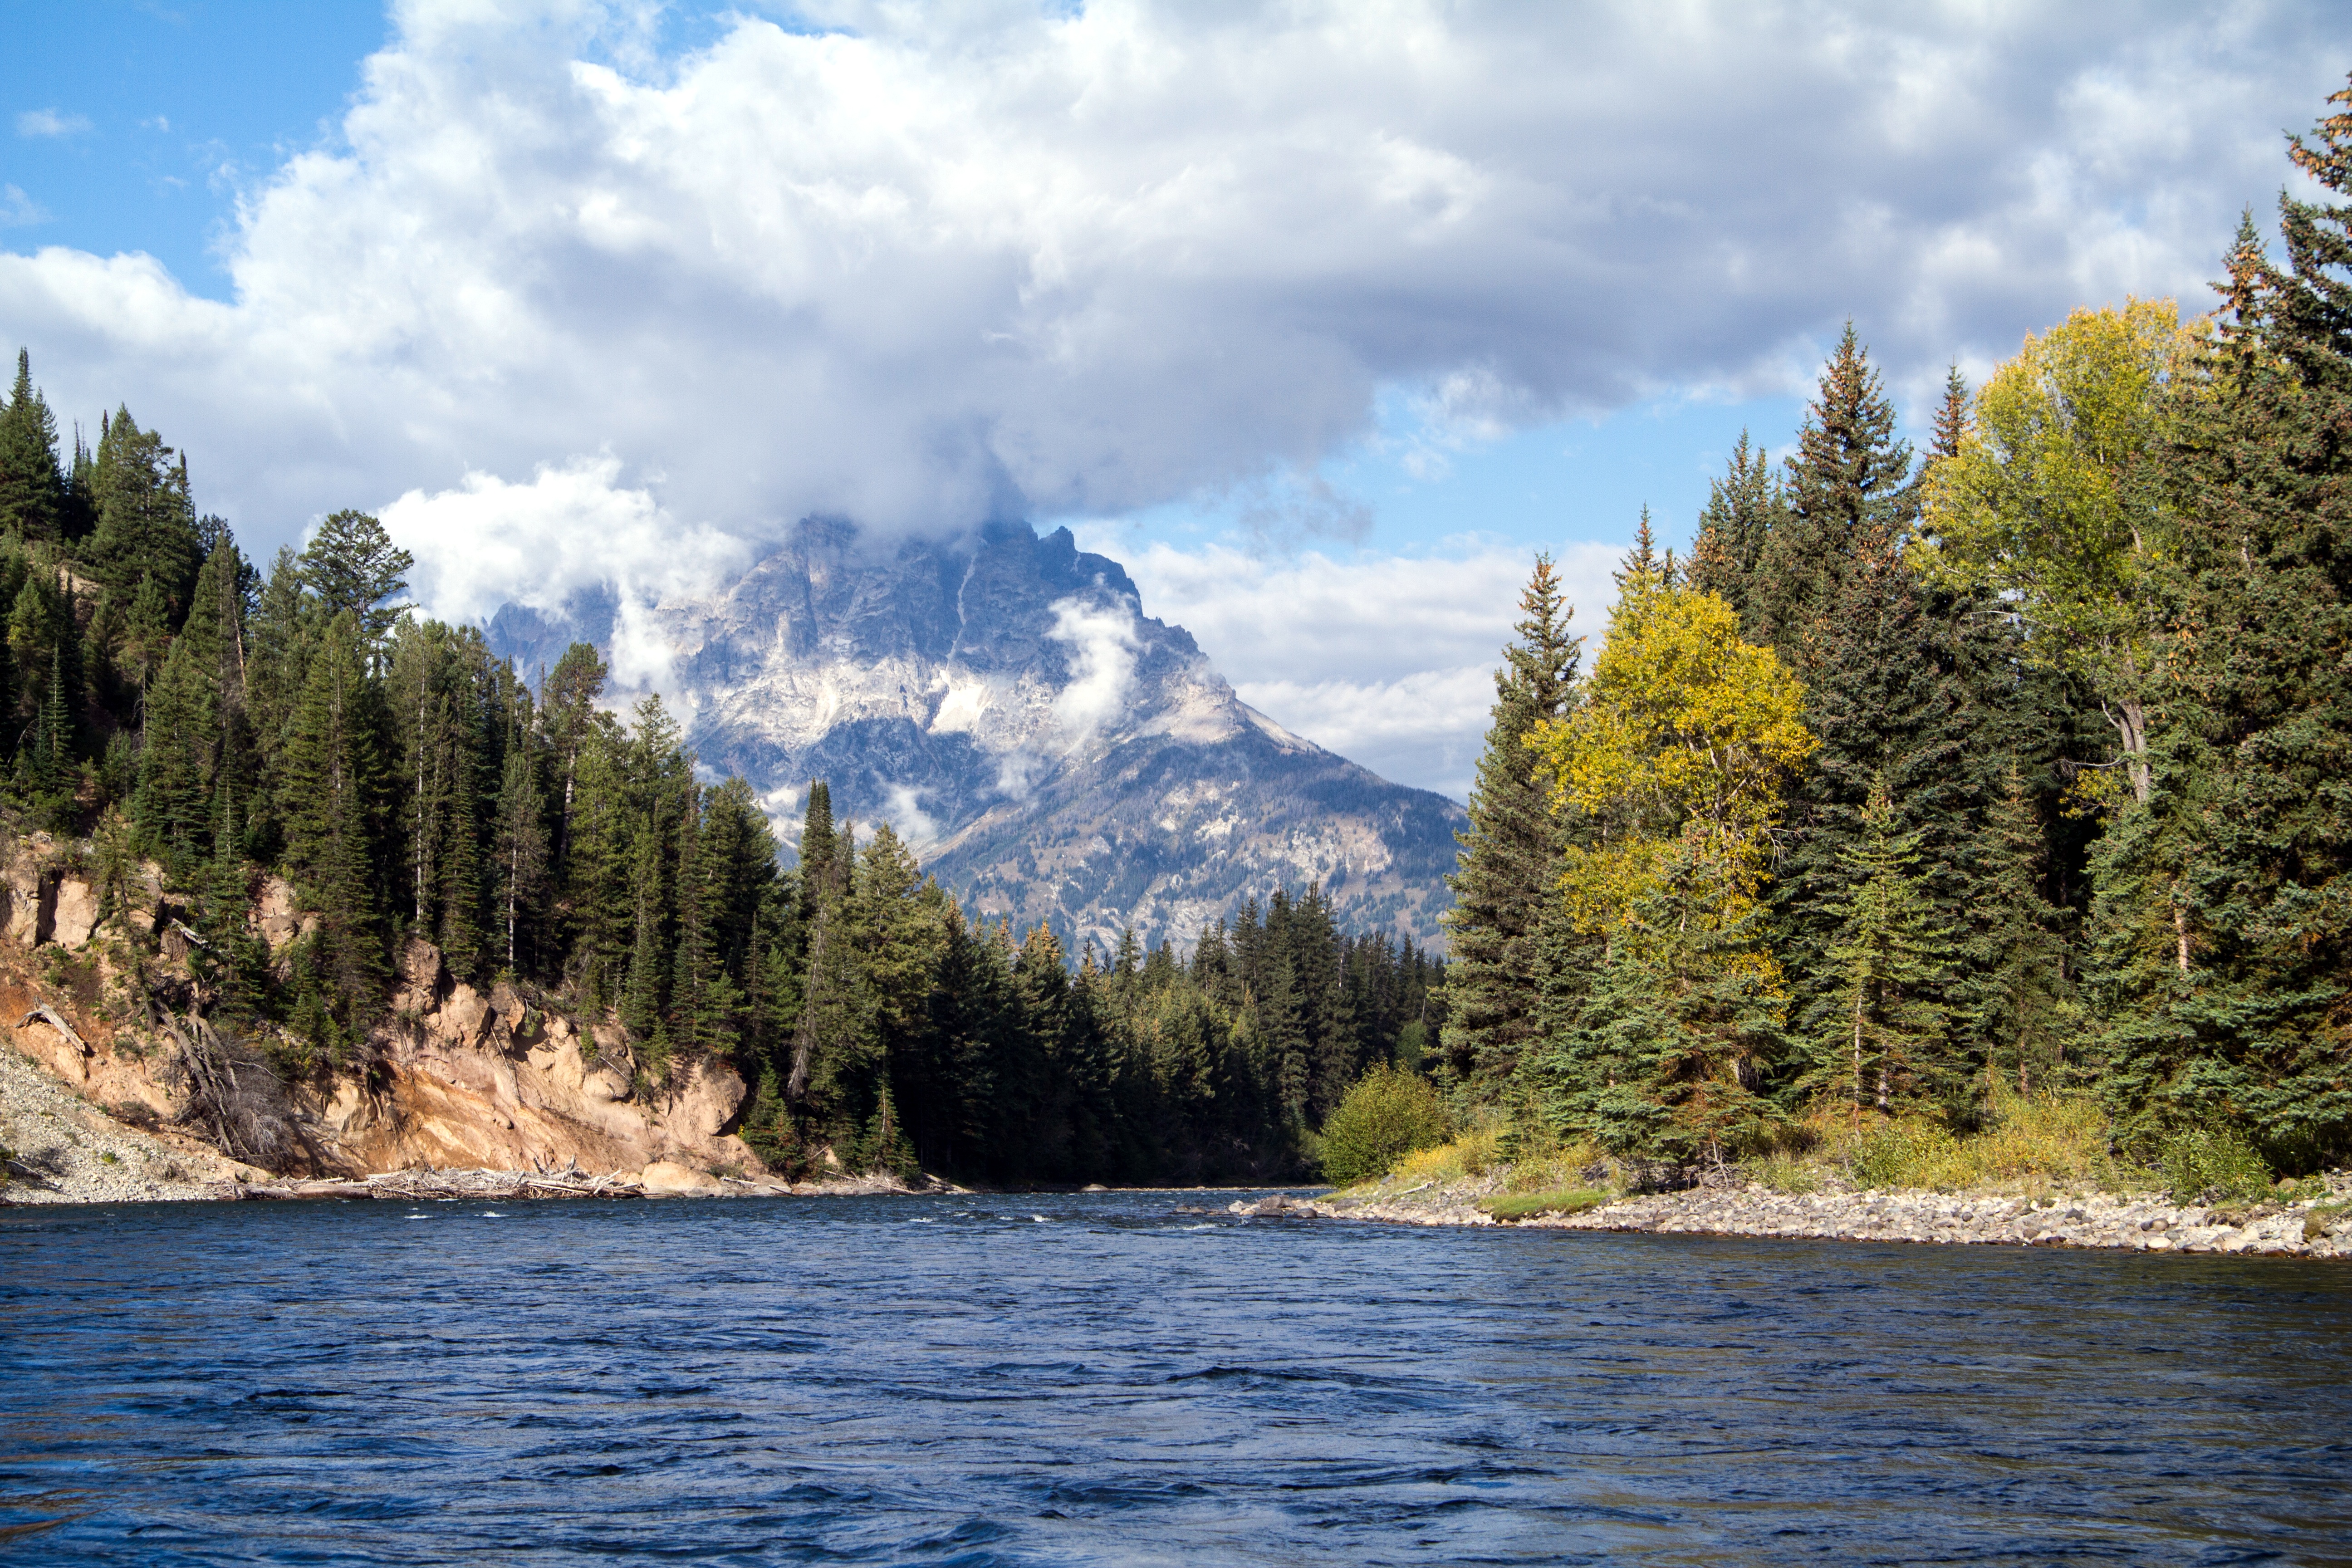
landscape, wilderness, mountain, lake, river, mountain range, vehicle, usa, united states, boating, mountains, grand teton national park, loch, wyoming, snake river